Nar Nar Goon

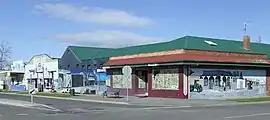
Murals on the intersection of Nar Nar Goon Road and Carney Street

Nar Nar Goon is a town in Gippsland, Victoria, Australia, south-east of Melbourne's Central Business District, located within the Shire of Cardinia local government area. Nar Nar Goon recorded a population of 1,023 at the 2021 census.